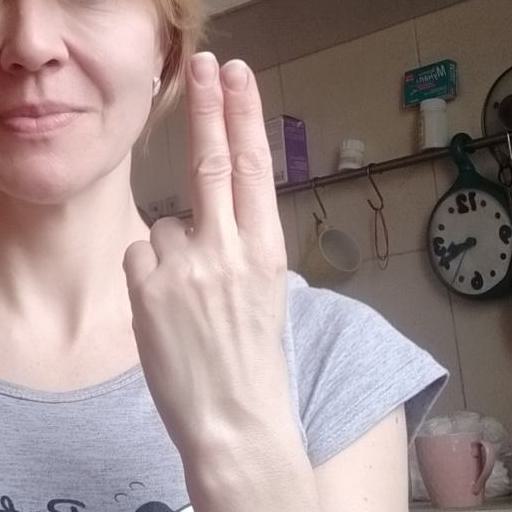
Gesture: two_up_inverted